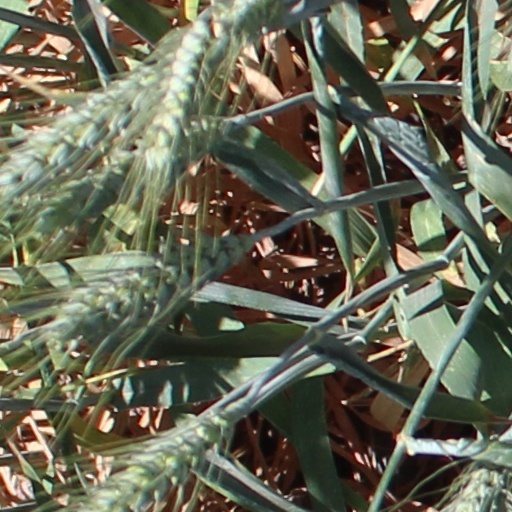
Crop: wheat